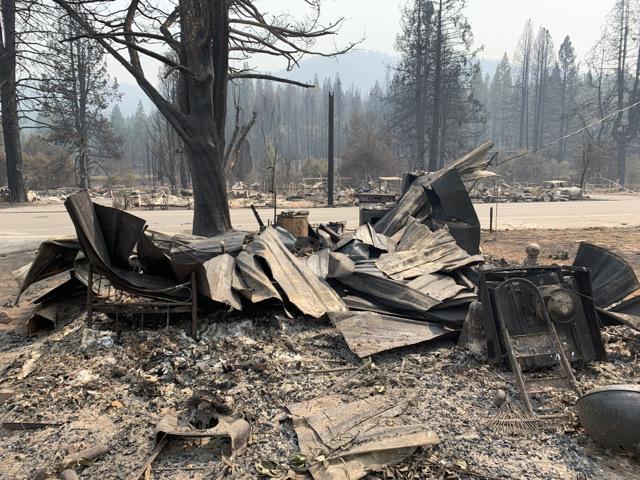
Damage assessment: destroyed